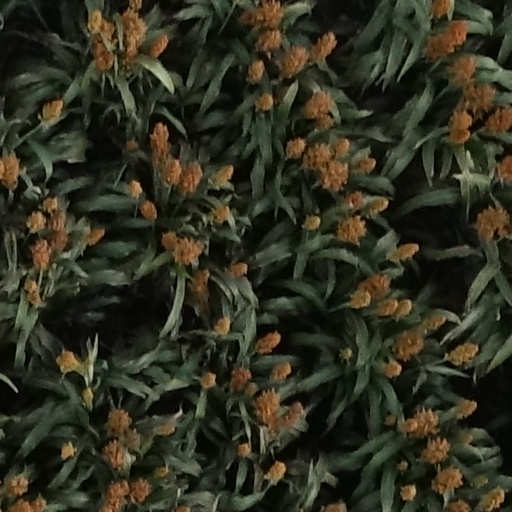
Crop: sorghum